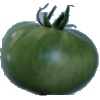
Label: Tomato not Ripened 1